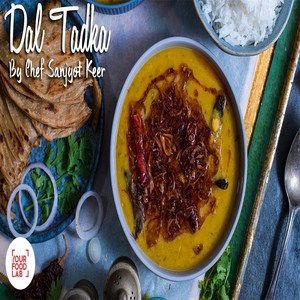
Dish: dal